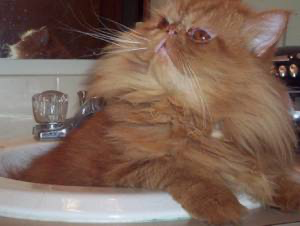
Animal: cat
Breed: Persian